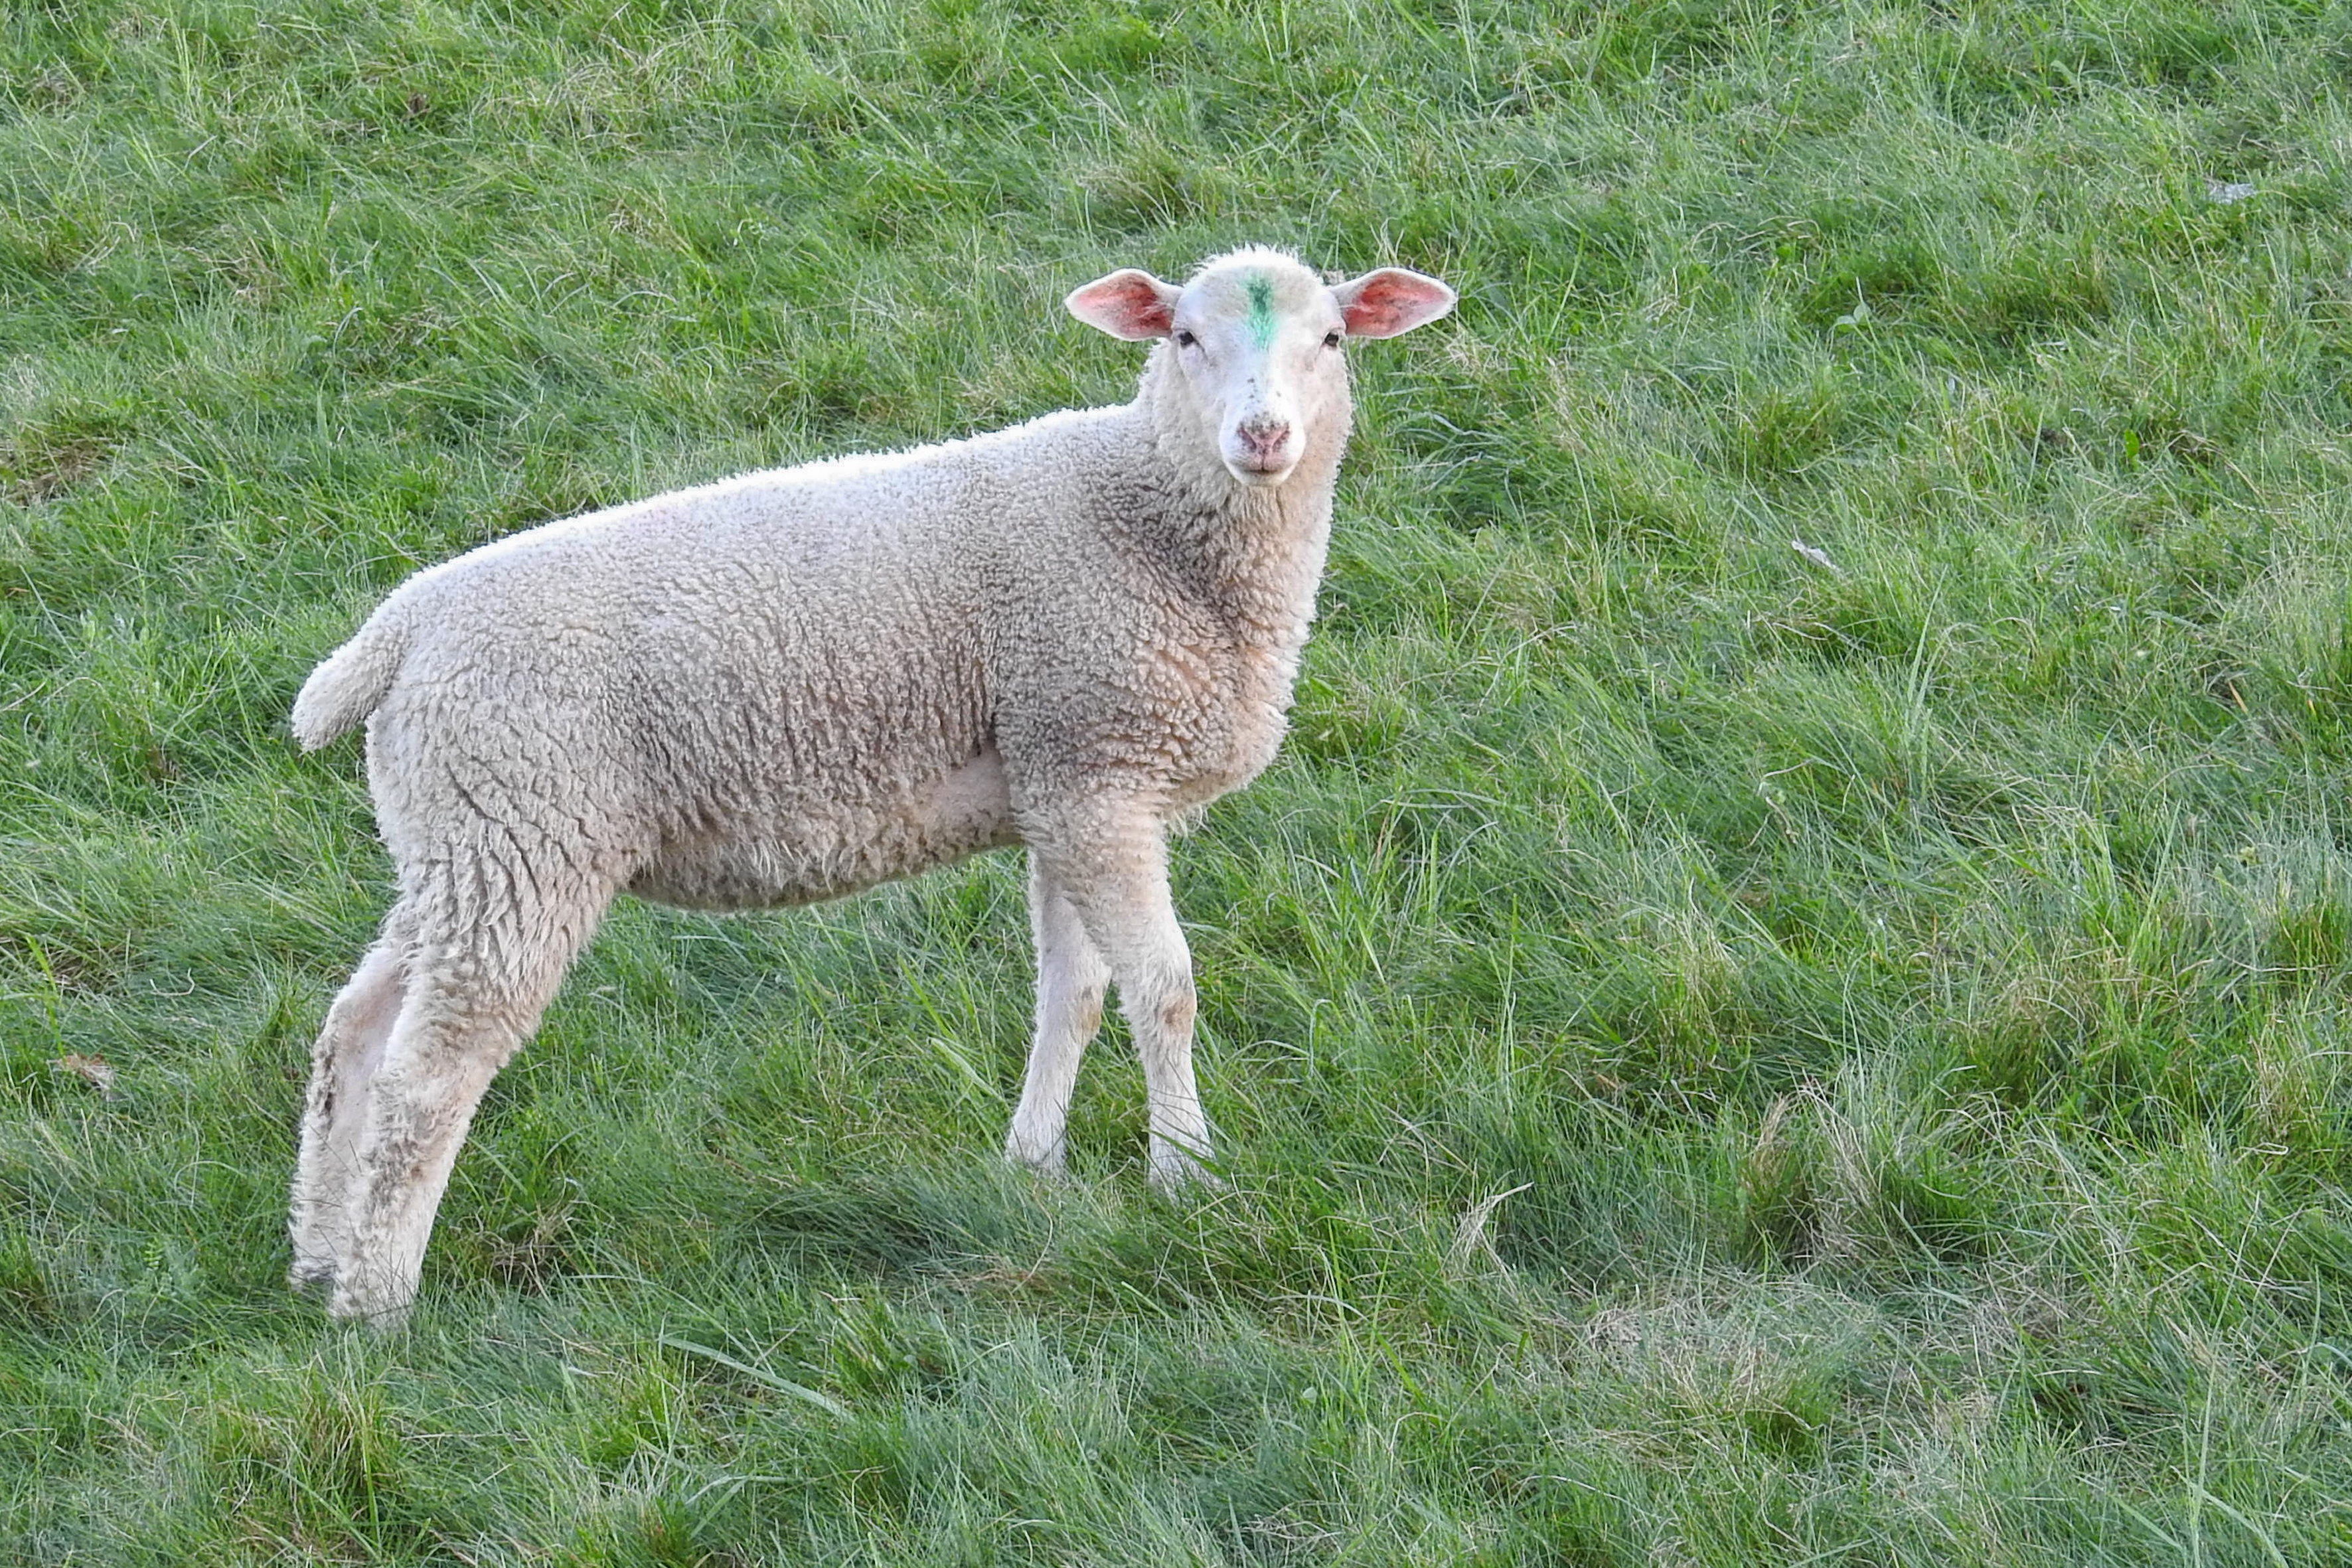
grass, meadow, prairie, wildlife, pasture, grazing, livestock, sheep, mammal, fauna, lamb, grassland, vertebrate, sheeps, young animal, cow goat family